Intravascular papillary endothelial hyperplasia

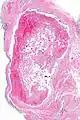
Micrograph of intravascular papillary endothelial hyperplasia. H&E stain.

Intravascular papillary endothelial hyperplasia (IPEH), also known as Masson's hemangio-endotheliome vegetant intravasculaire, Masson's lesion, Masson's pseudoangiosarcoma, Masson's tumor, and papillary endothelial hyperplasia, is a rare, benign tumor. It may mimic an angiosarcoma, with lesions that are red or purplish 5-mm to 5-cm papules and deep nodules on the head, neck, or upper extremities.